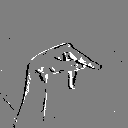
ASL letter: p